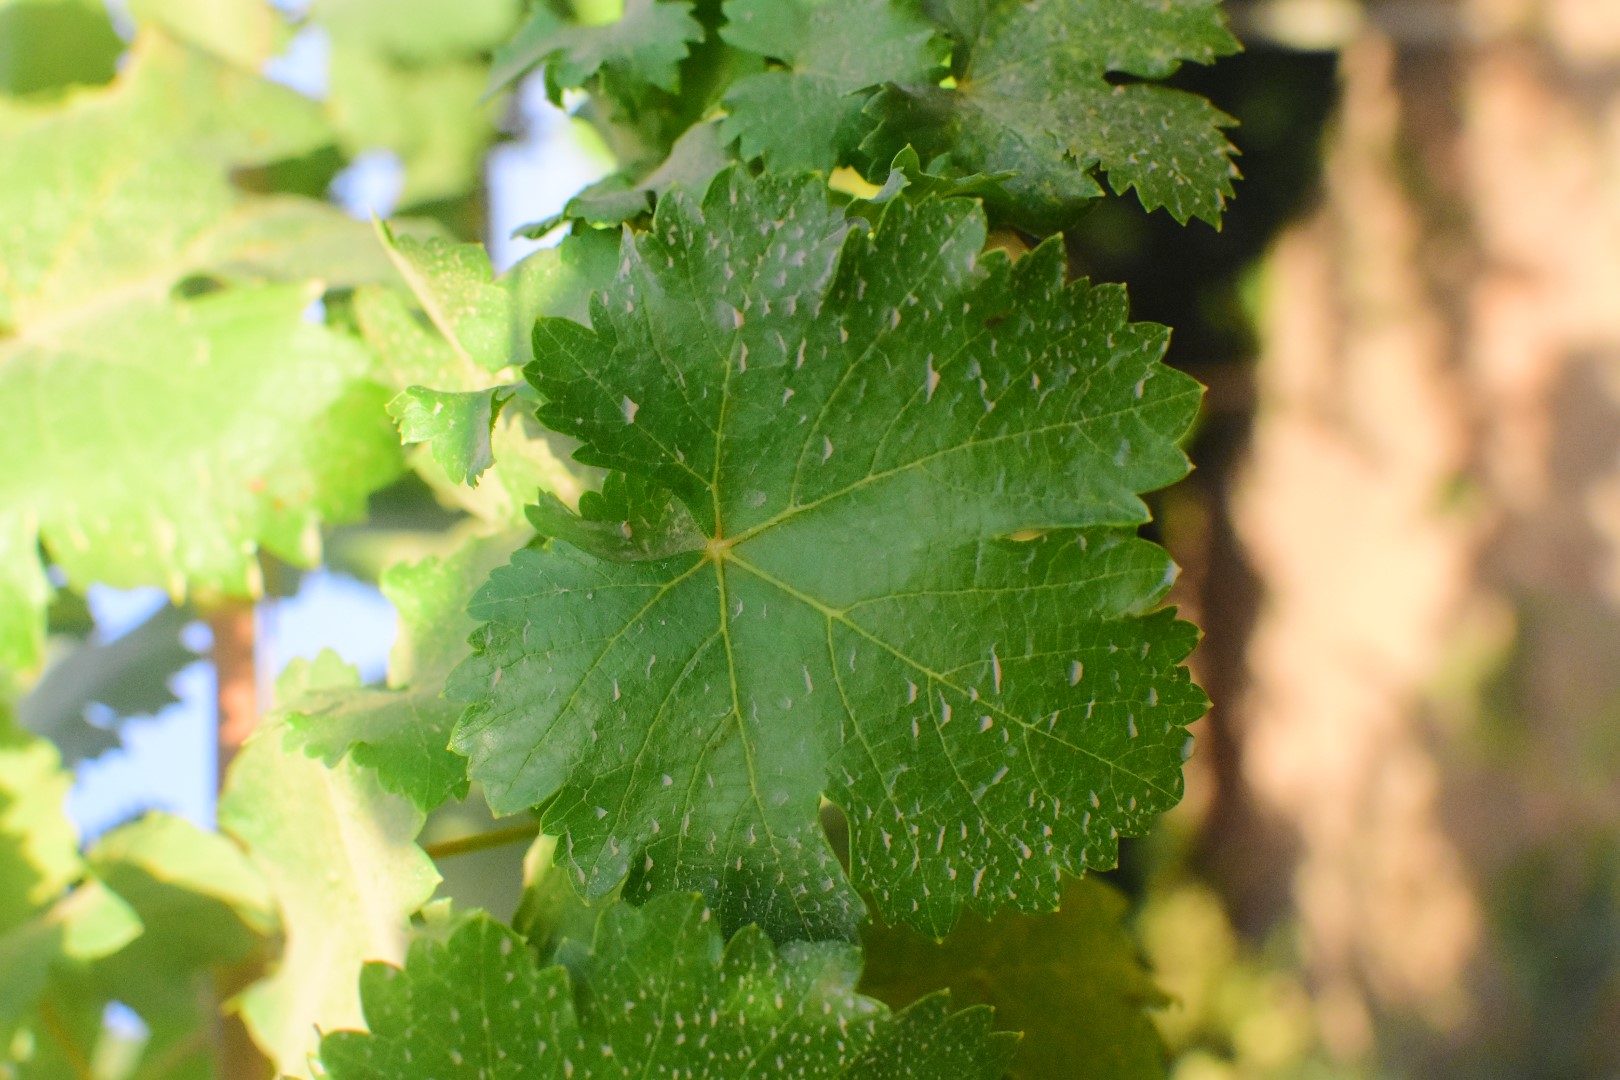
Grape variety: Deas Al-Annz